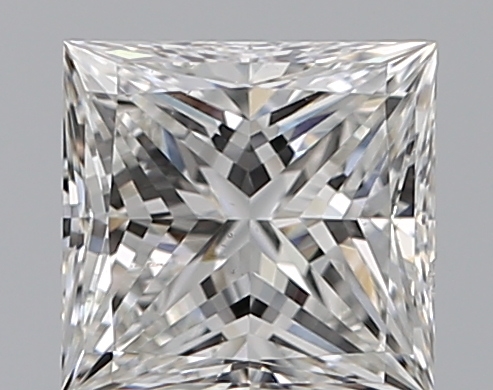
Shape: princess
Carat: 0.72
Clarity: VS2
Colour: F
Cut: EX
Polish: EX
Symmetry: VG
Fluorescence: N
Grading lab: GIA
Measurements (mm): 5.14 x 4.99 x 3.39